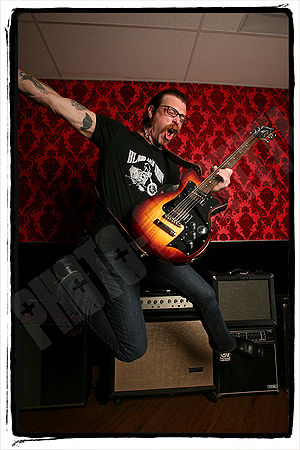
Jesse Hughes
Jesse Hughes
Jesse Hughes, er en amerikansk musiker, med pseudonymet "The Devil". Hughes er kendt for sin rolle som frontmand i det Californien-baserede rockband Eagles of Death Metal. Han har nævnt Little Richard som sin største musikalske indflydelse og inspiration.